Hanikatsi laid

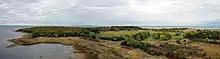
Hanikatsi laid

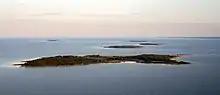
Hanikatsi laid

Hanikatsi laid (meaning 'Apple Island') is an islet in Estonia, in the Baltic Sea, south east of Hiiumaa island. It has a surface area of 83 hectares and no permanent habitation. The islet belongs to Hiiu County, Pühalepa Parish and is part of Hiiumaa Islets Landscape Reserve, which in turn is part of West Estonian Archipelago Biosphere Reserve.